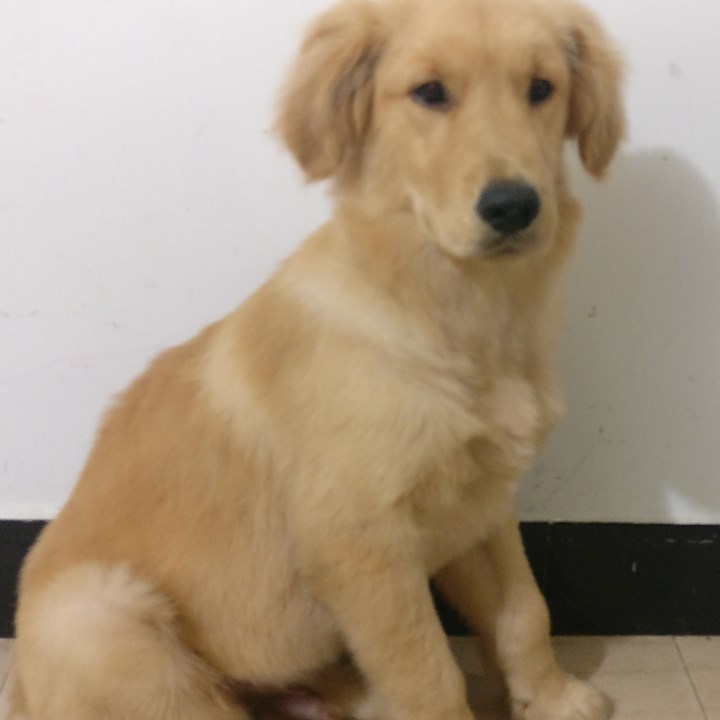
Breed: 5355-n000126-golden_retriever